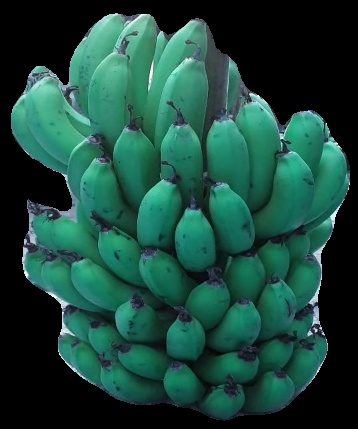
Variety: pachbale
Grade: grade2